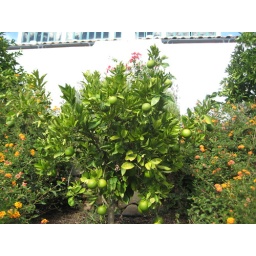
fruit trees all over property